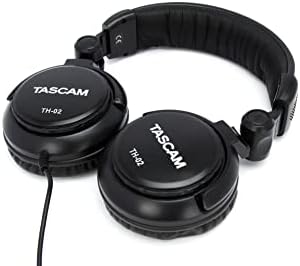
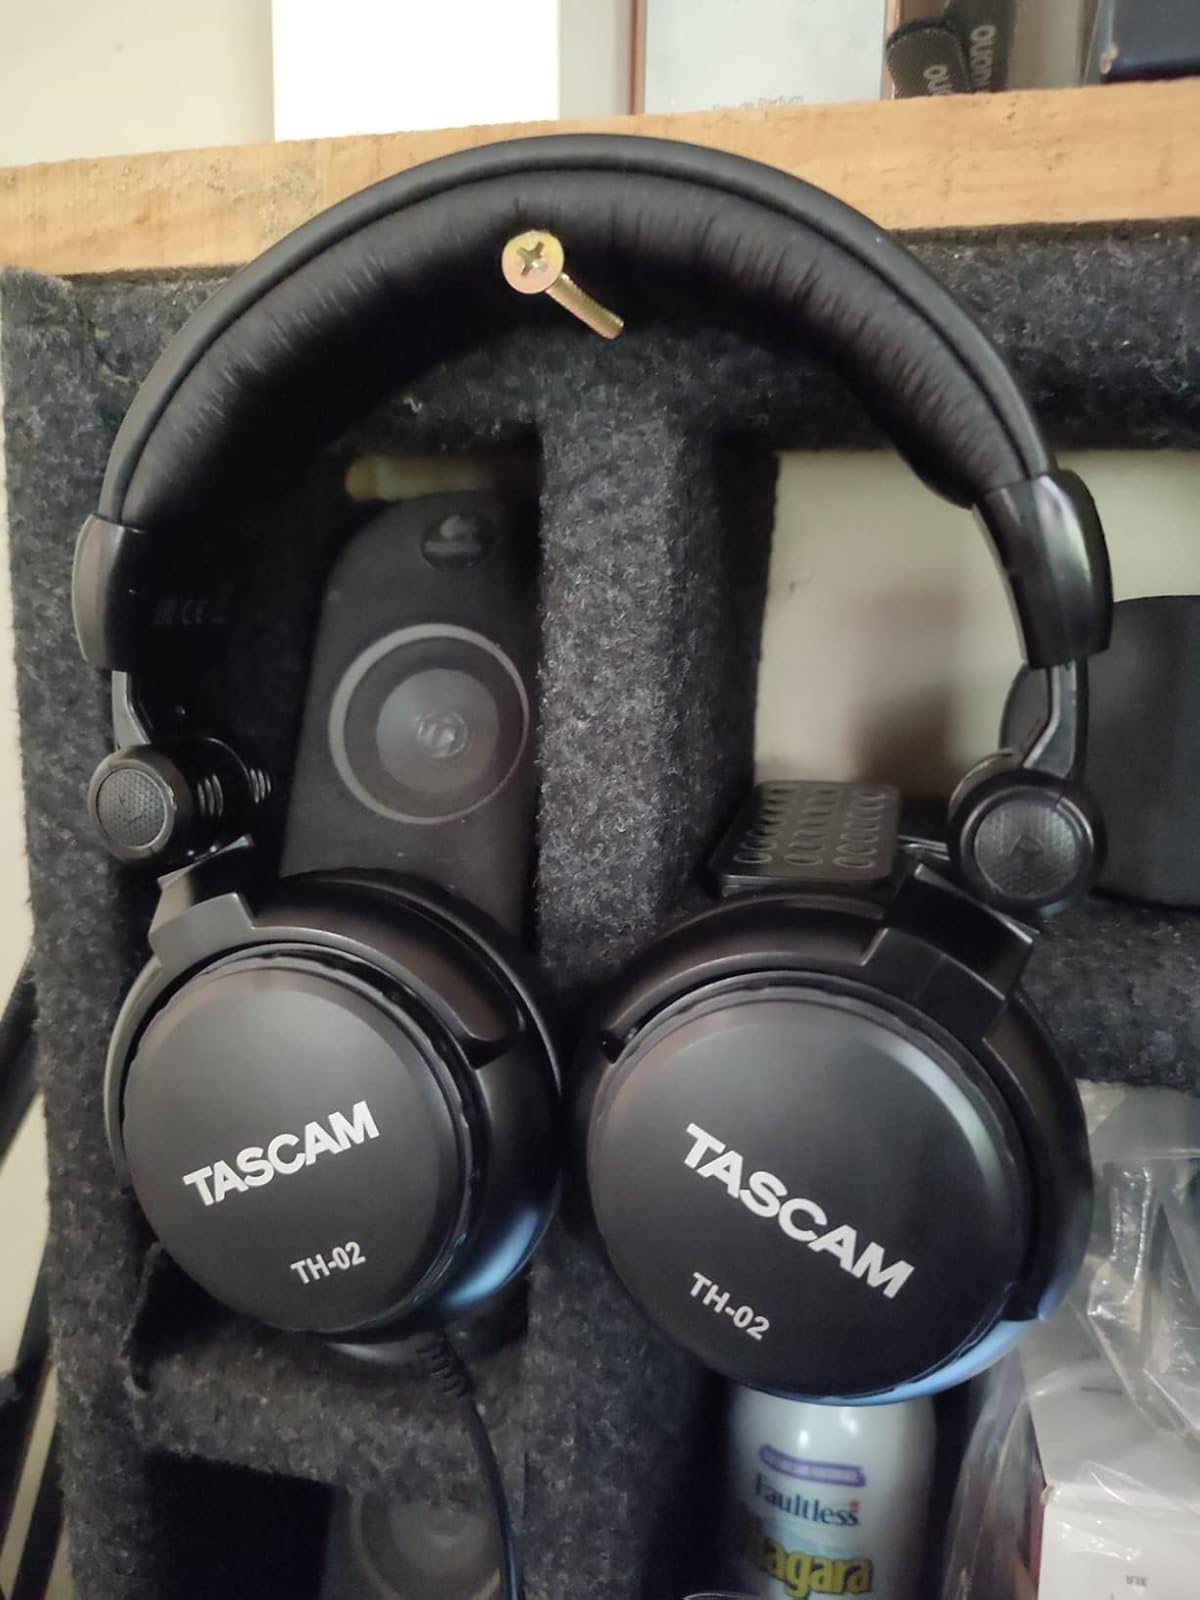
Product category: headphones
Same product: yes